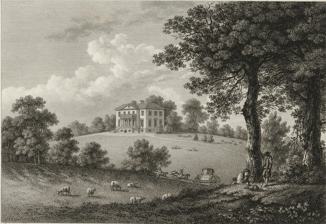
Building: Mount Clare, Roehampton
Country: United Kingdom
Year built: 1772
Mount Clare Mount Clare in an engraving from 1779 by William Watts Listed Building – Grade I Official name Mount Clare, Minstead Gardens, SW15 Designated 14 July 1955 Reference no. 1184436 Mount Clare is a Grade I listed house built in 1772 in Minstead Gardens, Roehampton , in the London Borough of Wandsworth . The architect was Sir Robert Taylor , and the house was enlarged with a portico and other enrichments in 1780 by Placido Columbani . It was Grade I listed on 14 July 1955. The house was built for the politician George Clive and the gardens were landscaped by Lancelot "Capability" Brown . Notable residents Clive died in 1779. Subsequent residents have included: 1780–1804: Sir John Dick, British Consul at Leghorn , who died at the house on 2 December 1804 1807–1819: the chemist Charles Hatchett FRS , who discovered the element niobium 1830–1832: Humphrey St John-Mildmay , sixth son of the third Baronet , and Member of Parliament for Southampton 1840–1846: Admiral of the Fleet Sir Charles Ogle, 2nd Baronet 1874–1908: Hugh Colin Smith , Governor of the Bank of England . Smith's stockbroker descendants lived in the house until 1945. Requisition in 1945 and subsequent use The house was requisitioned by Wandsworth Borough Council in 1945. In 1963 it became a hall of residence for Garnett College , the UK's only dedicated lecturer-training college. Garnett College became part of Woolwich Polytechnic , then Thames Polytechnic , then the University of Greenwich . Today, Mount Clare is owned by the Southlands Methodist Trust and used as a hall of residence for the University of Roehampton . Gallery Mount Clare, front view Mount Clare, rear view Statue in memory of Hugh Colin Smith , Mount Clare References